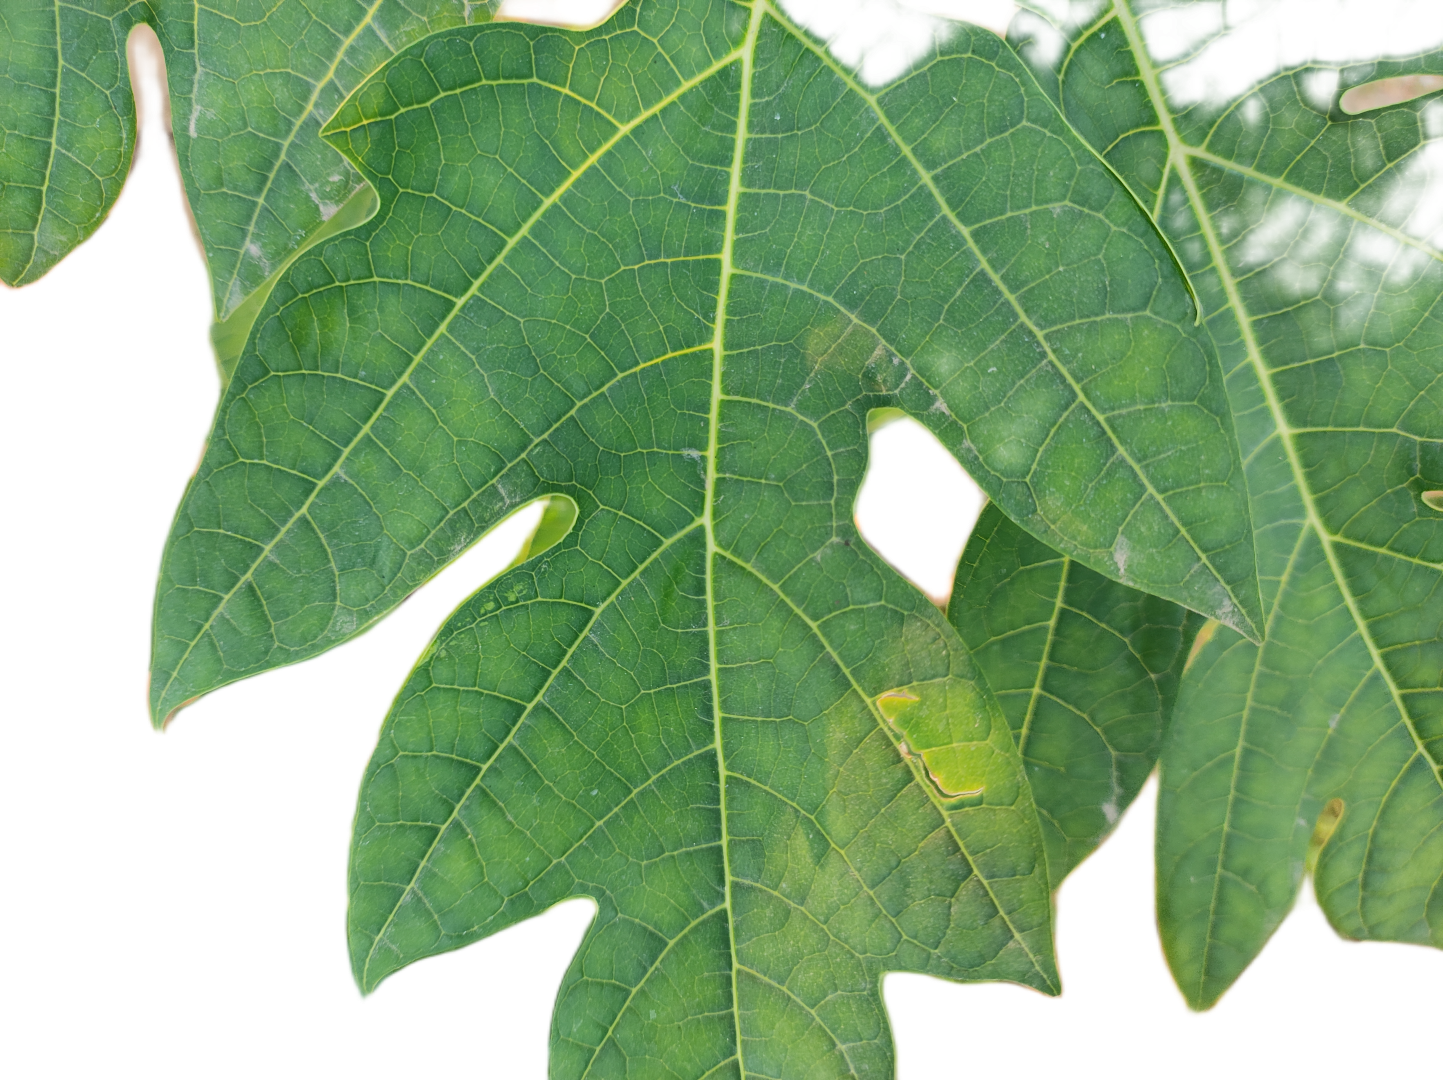
Crop: Papaya
Label: Carica_Insect_Hole